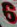
Number: 6